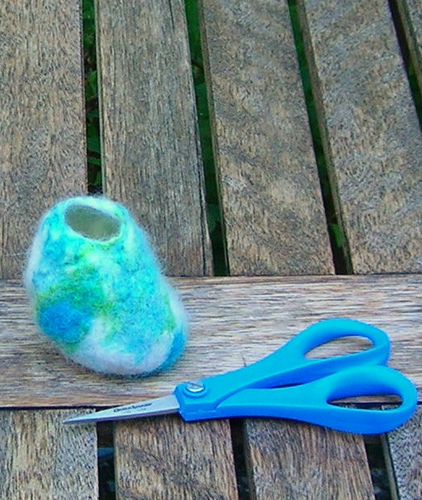
question: ハサミはいくつありますか。
answer: ひとつです。

question: いつの写真ですか。
answer: 昼間です。

question: ハサミの取っ手は何色ですか。
answer: 青です。

question: ハサミの刃の部分は何色ですか。
answer: 銀色です。

question: ハサミの刃の部分ある文字は何色で書かれていますか。
answer: 黒です。

question: 人は何人いますか。
answer: ひとりもいません。

question: ハサミはどこにありますか。
answer: 木の格子の上にあります。

question: ハサミの下に何がありますか。
answer: 木の格子があります。